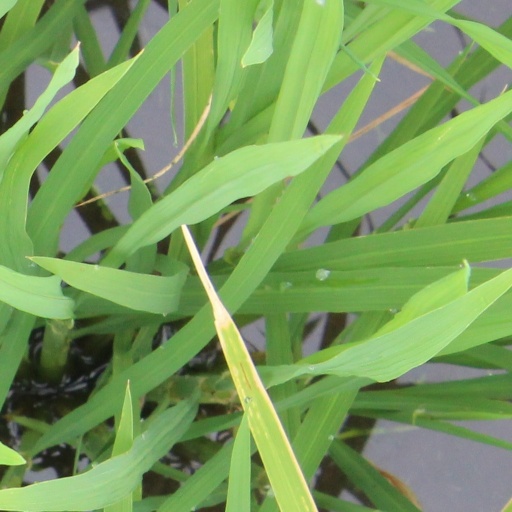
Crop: rice